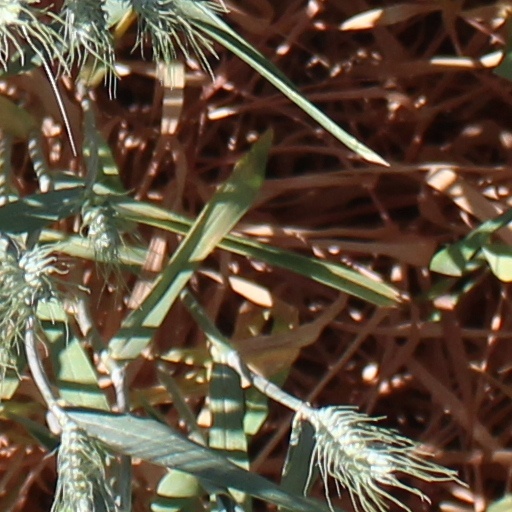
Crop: wheat